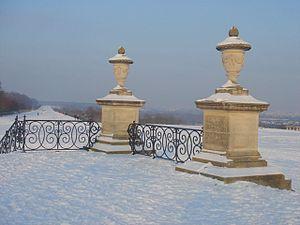
Parc du château de Saint-Germain en Laye, vue de la terrasse en enfilade sous la neige.
La grande terrasse de Saint-Germain-en-Laye est une terrasse surplombant la vallée de la Seine à Saint-Germain-en-Laye. Construite à la fin du XVIIᵉ siècle, elle fait partie du domaine national de Saint-Germain-en-Laye qui comprend en outre le parc et le château.
Saint-Germain-en-Laye [lɛ] est une commune française située à 19 km à l'ouest de Paris dans le département des Yvelines en région Île-de-France.